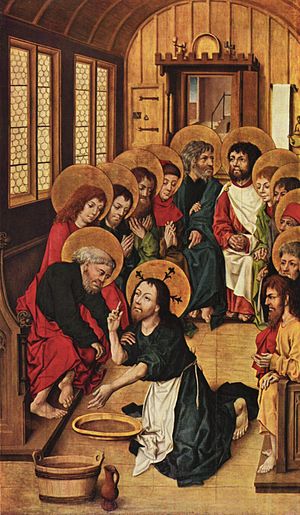
Skærtorsdag
Jesus vasker disciplenes fødder om torsdagen
"Skærtorsdag er torsdagen i den stille uge, dagen før langfredag i påsken. Ifølge Bibelen var det på denne dag, Jesus indstiftede nadveren og vaskede sine disciples fødder rene. ""Skær"" betyder ""ren"", som i udtrykket ""ren og skær"", heraf navnet skærsilden.